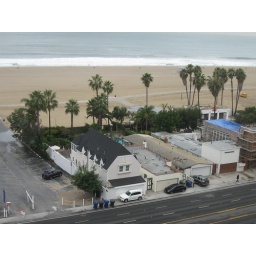
If you don't feel like swimming in the ocean that day.